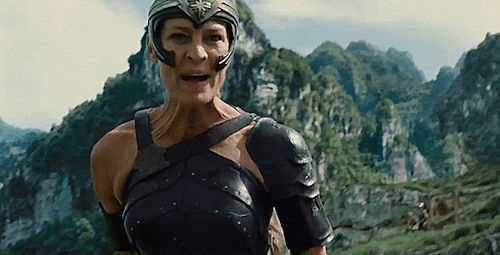
Gender: women